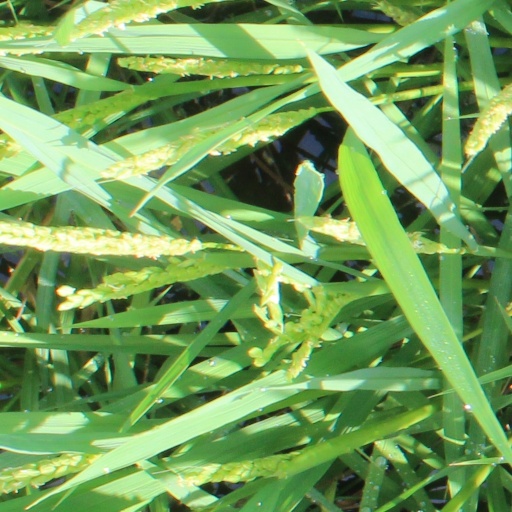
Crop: rice